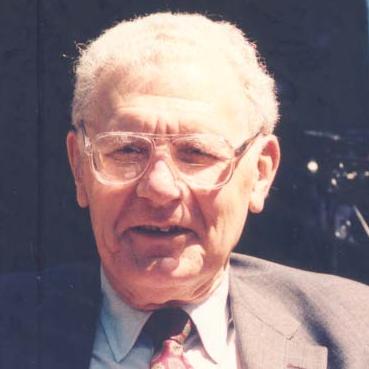
Age: 73